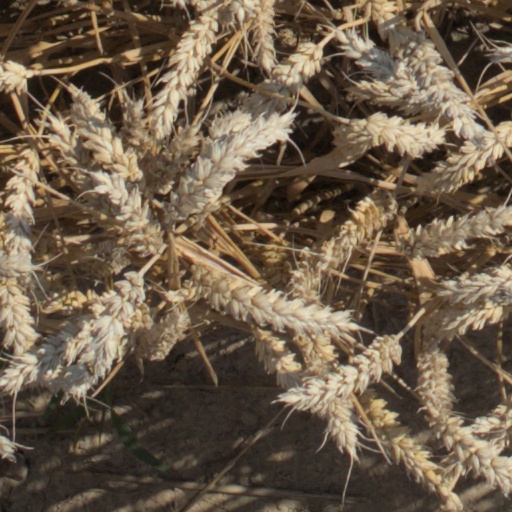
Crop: wheat